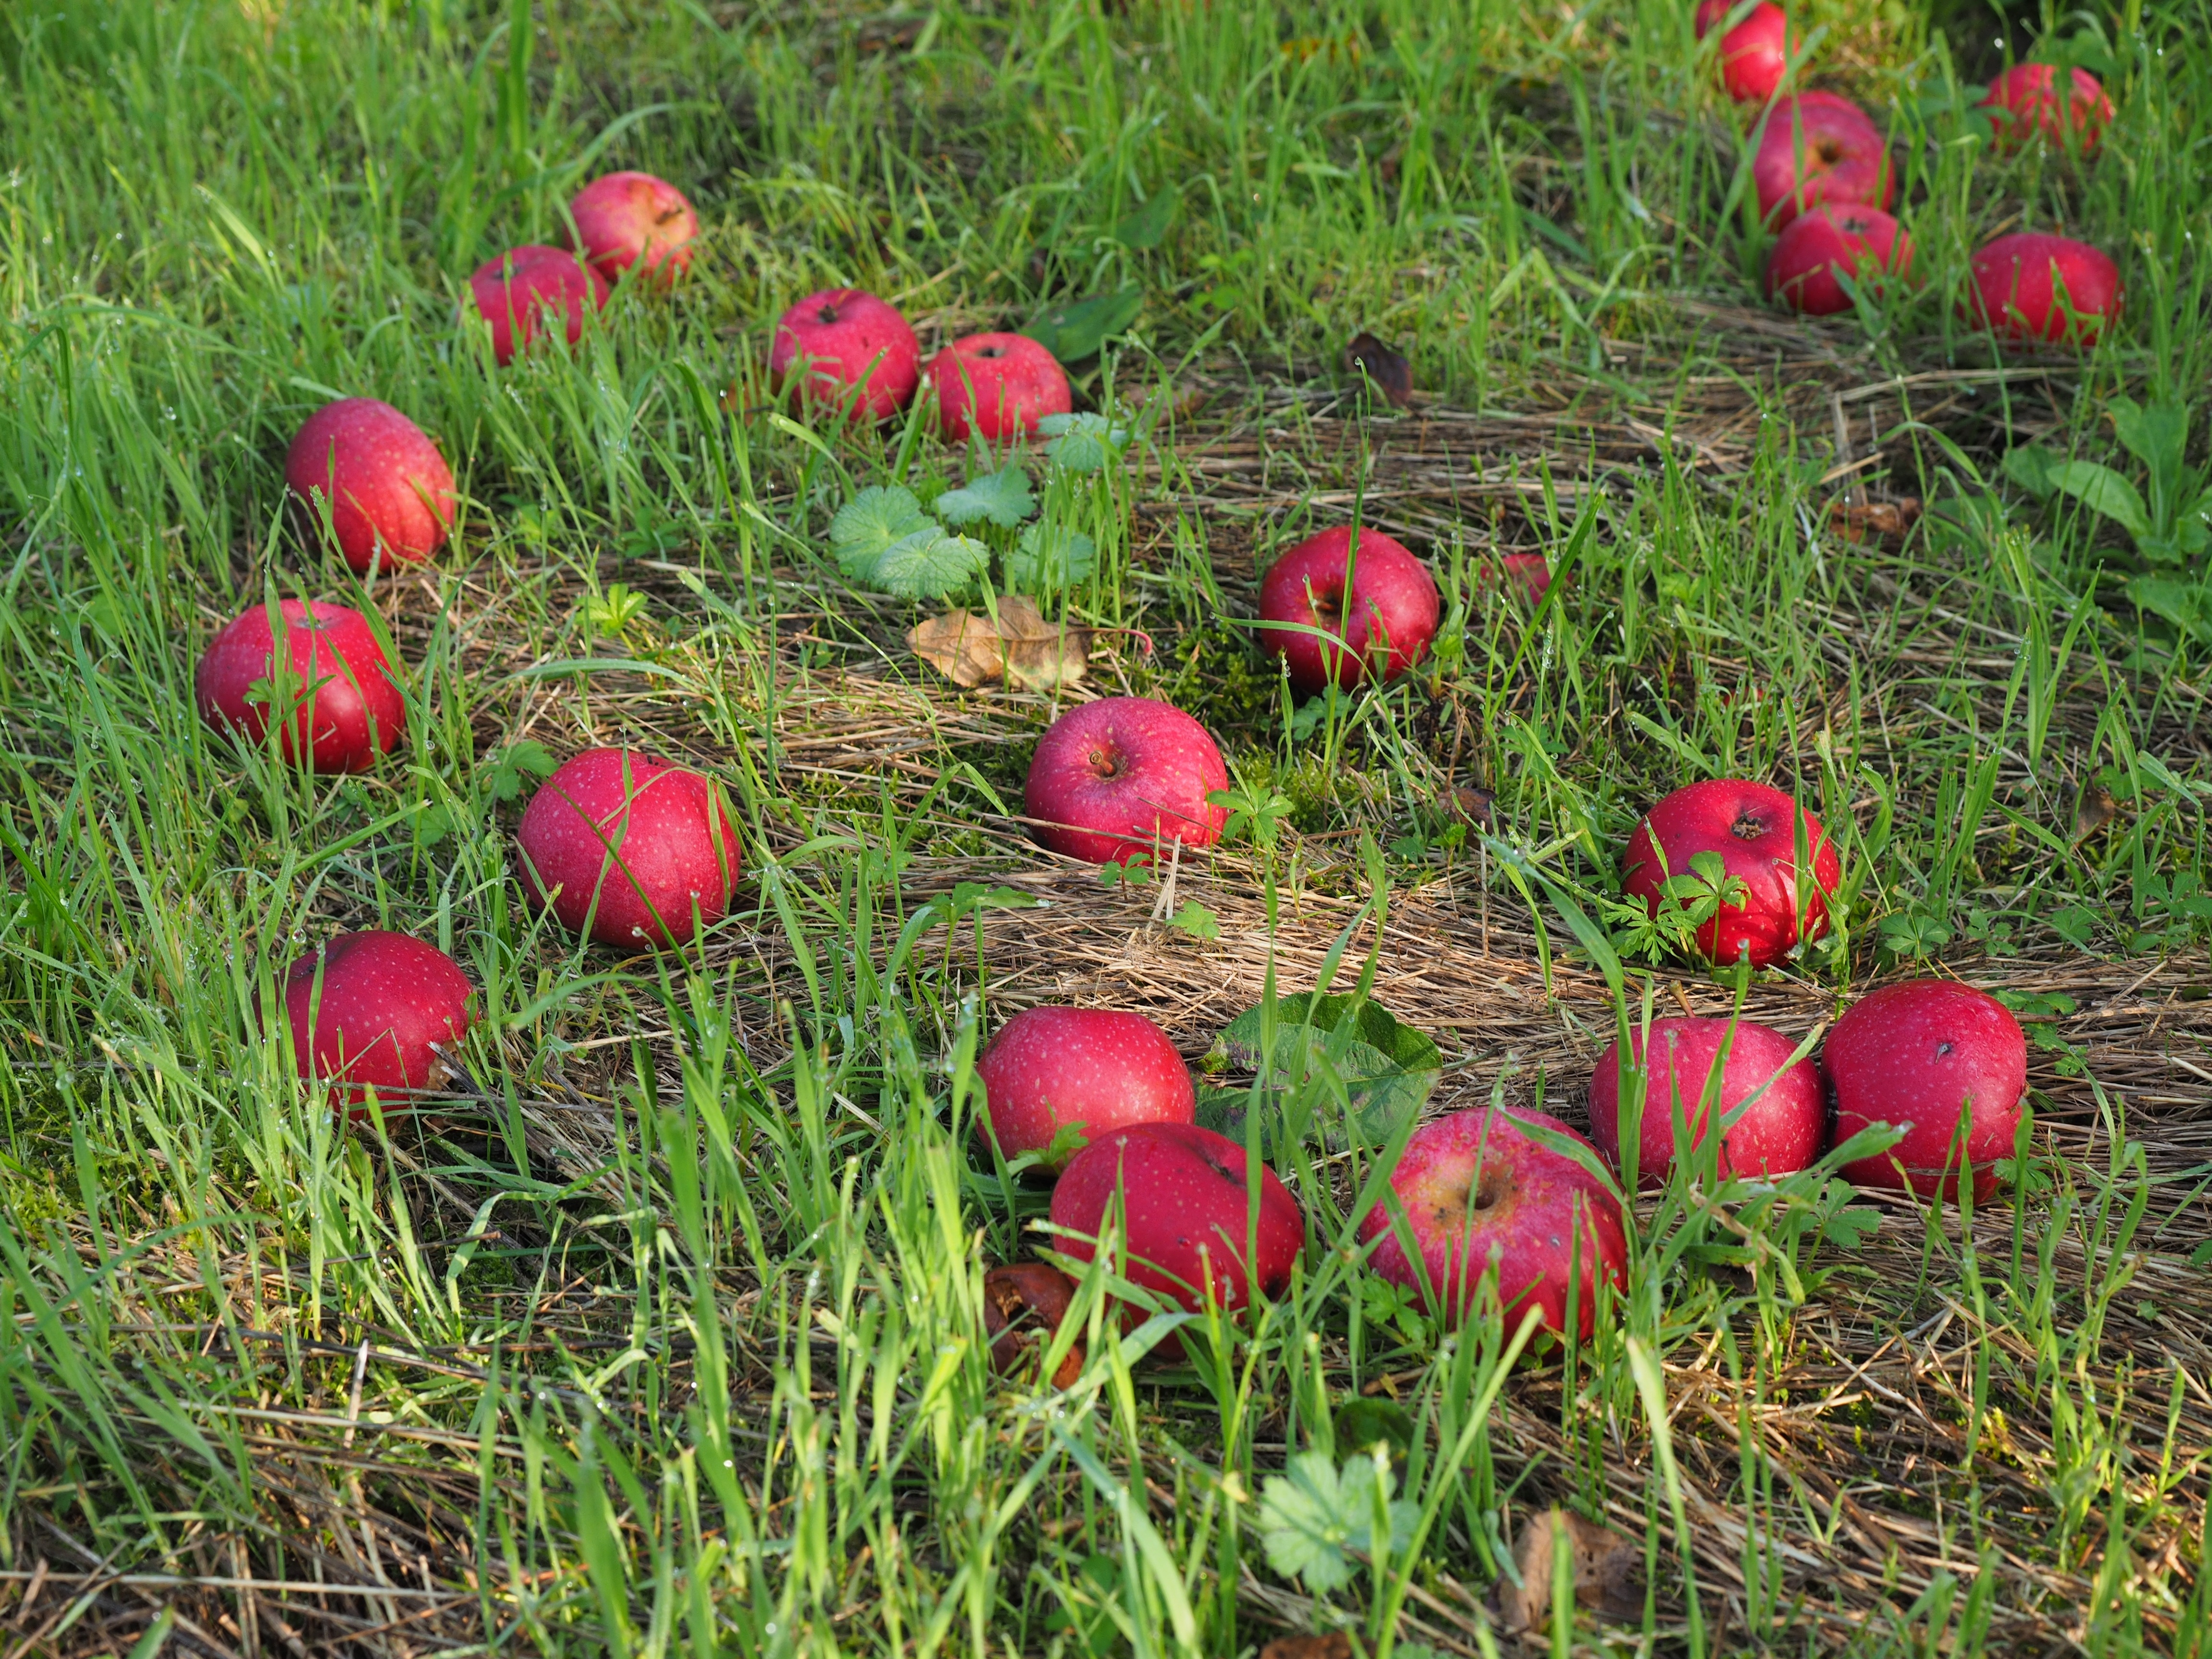
apple, grass, plant, field, lawn, meadow, prairie, flower, petal, orchard, red, botany, garden, flora, wildflower, windfall, fruits, poppy, flowering plant, land plant